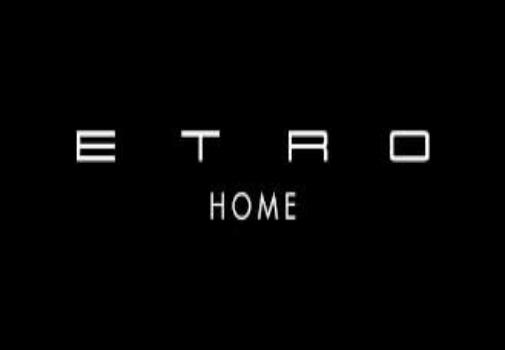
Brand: Etro
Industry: Clothes